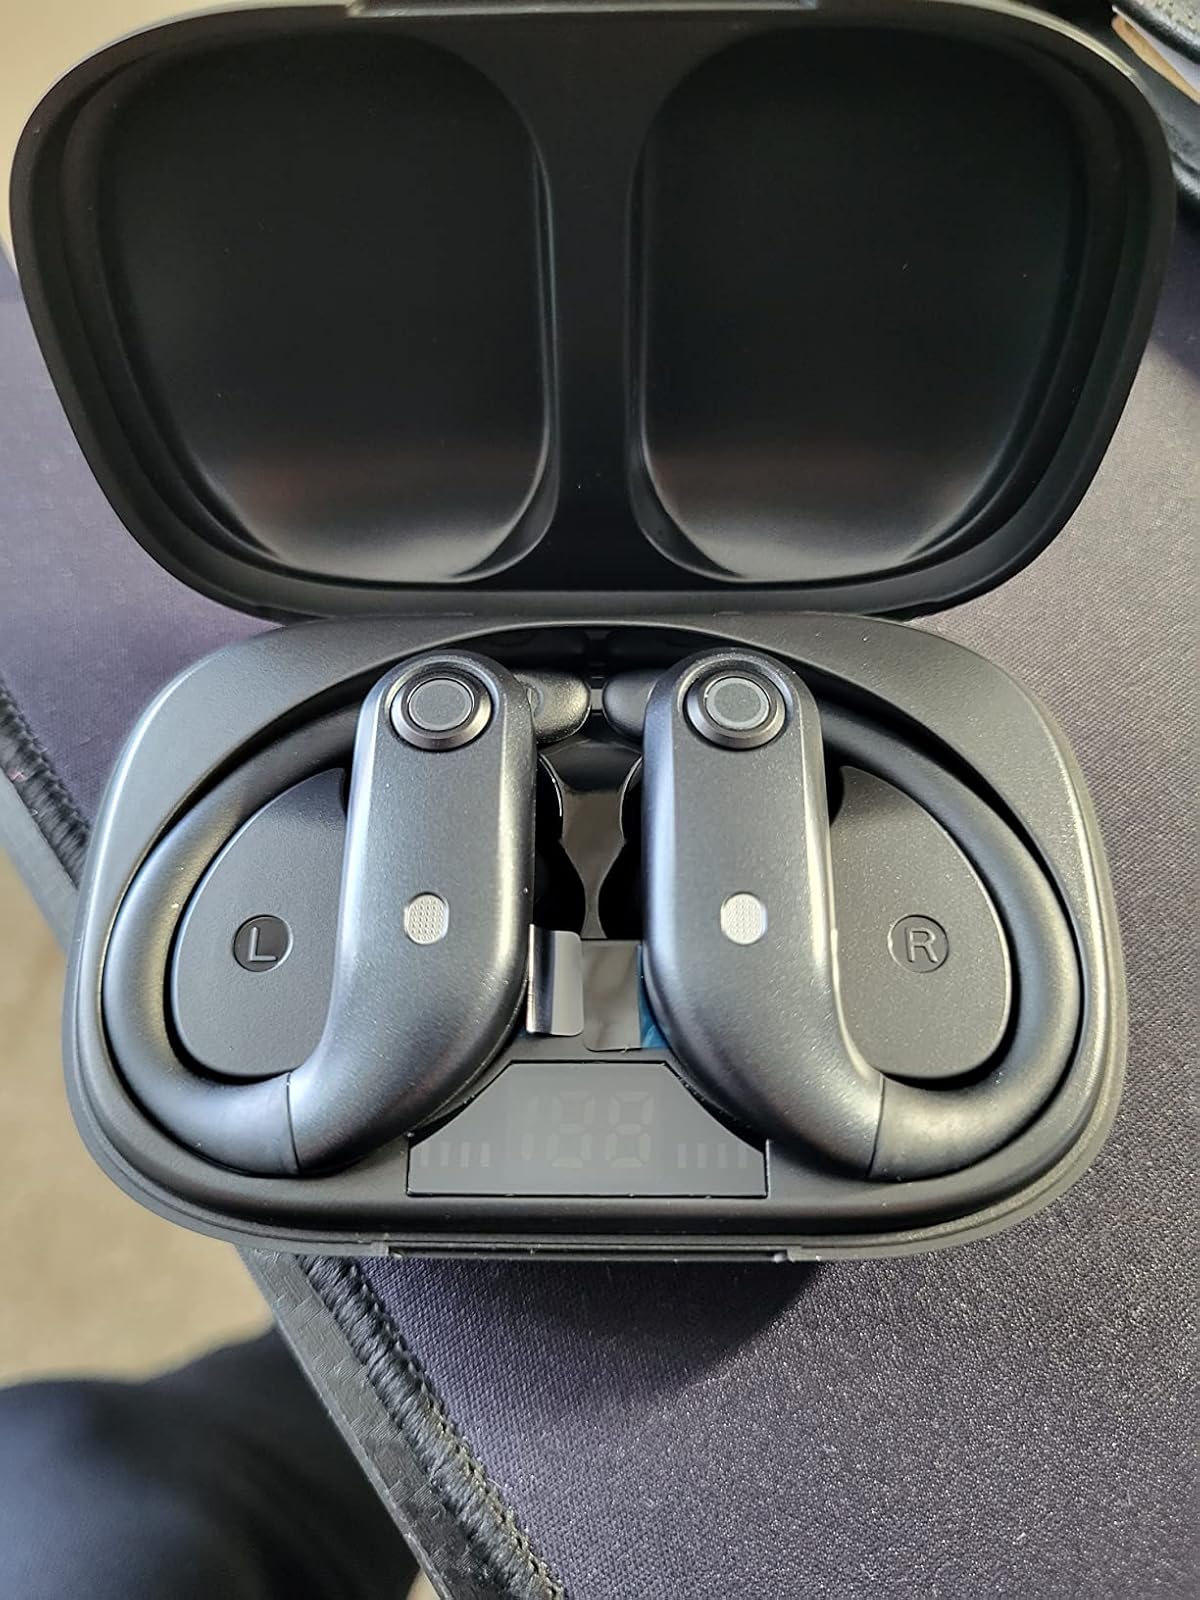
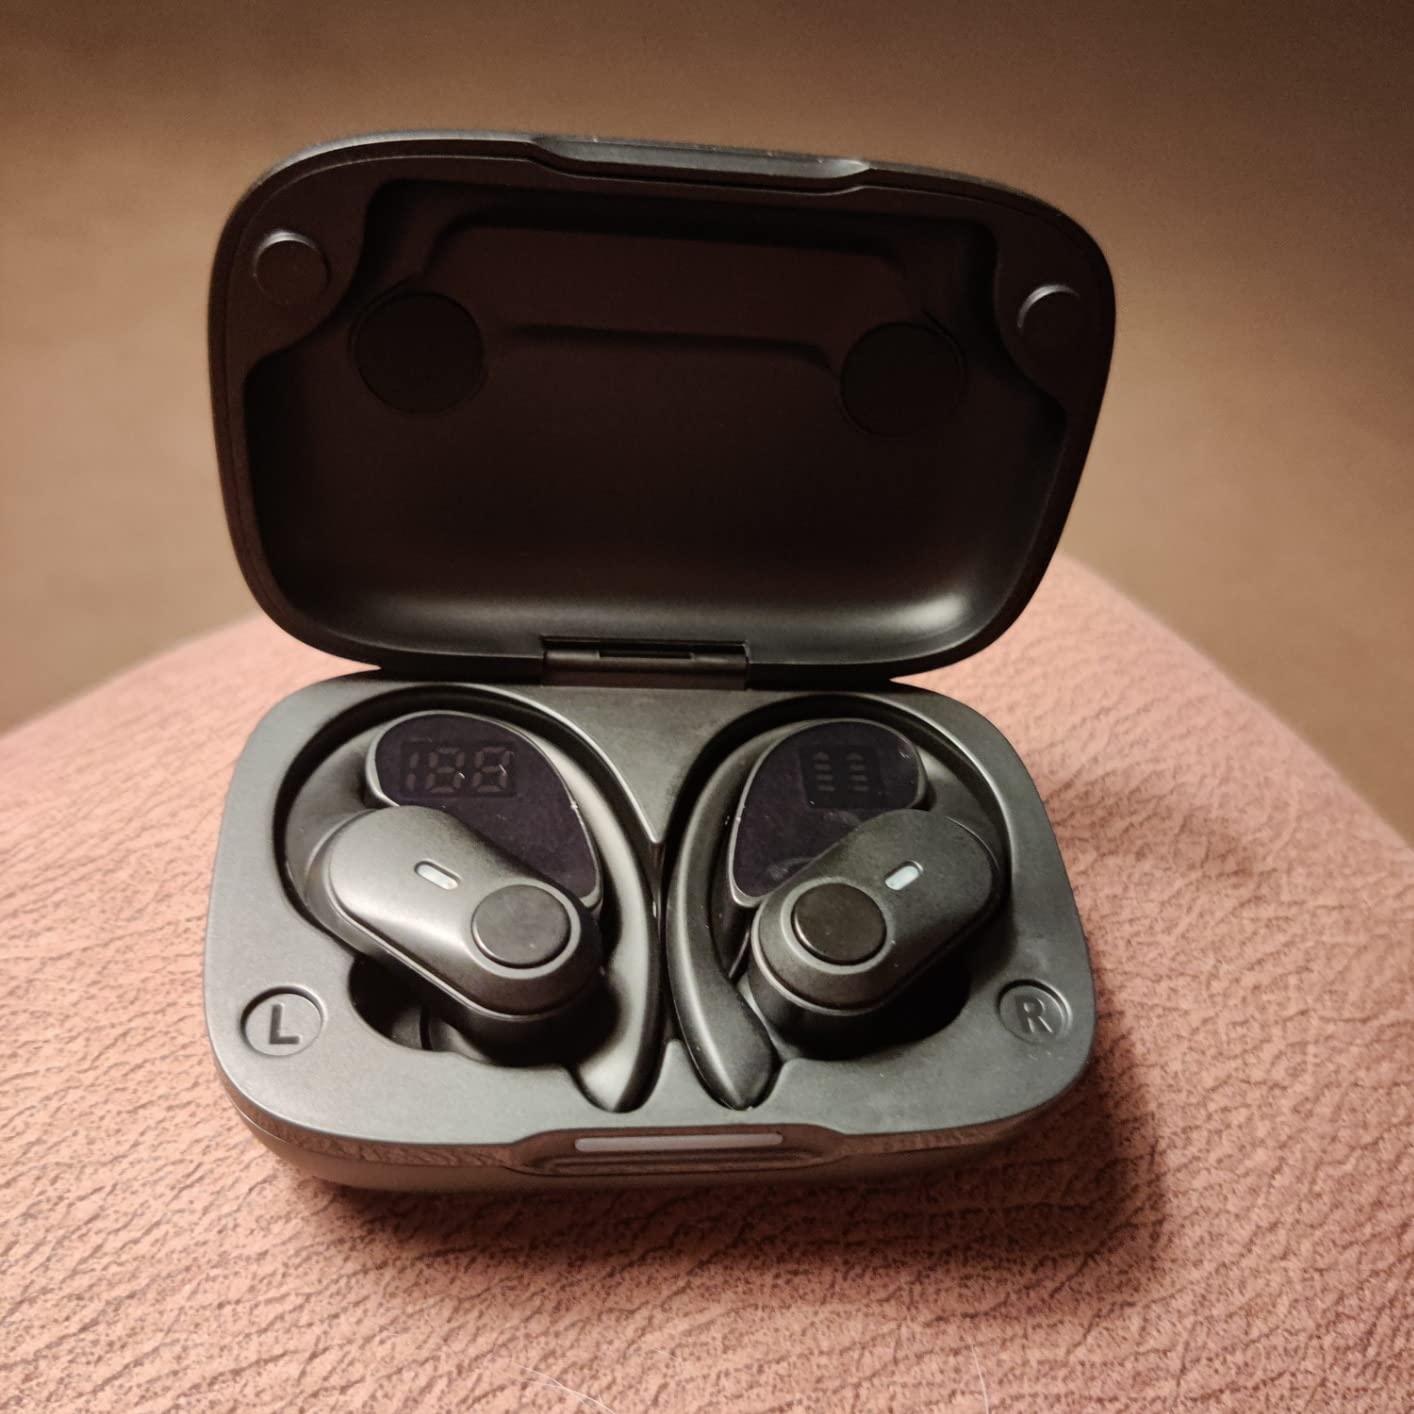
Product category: earbuds
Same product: yes